Margo (actress)

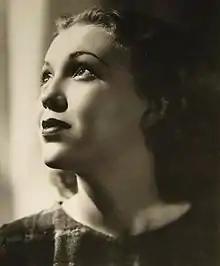
Margo in 1936

Margo (born María Margarita Guadalupe Teresa Estela Bolado Castilla y O'Donnell, May 10, 1917 – July 17, 1985) was a Mexican actress and dancer. She appeared in many film, stage, and television productions, including "Lost Horizon" (1937), "The Leopard Man" (1943), "Viva Zapata!" (1952), and "I'll Cry Tomorrow" (1955). She married actor Eddie Albert in 1945 and was later known as Margo Albert.